Anton Lembit Soans

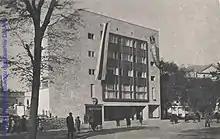
Tallinn Art Hall

In 1933, along with E. J. Kuusik, he designed the Tallinn Art Hall. This was a competition project, which was completed in 1934 with the financial support of Cultural Capital. A modernist aesthetic, featuring a large glass screen that combines exhibition halls, meeting rooms, and a number of studio windows. On the 1st floor of there was an Artists 'Club restaurant named, 'KuKu' with a commercial are. There were showrooms on the 2nd floor, offices on the third and, on the top floor were artists' studio apartments. Due to the lack of space, in 1963, Kuusik designed an extra floor on top. The facade and showrooms were restored in 1995. The divisions of the building remain unchanged.